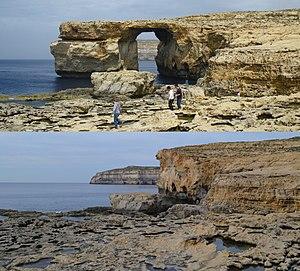
Image de comparaison avant et après l'effondrement de la fenêtre d’azur, sur l'île de Gozo, à Malte.
La Fenêtre d'Azur était une arche naturelle calcaire située sur l'ile de Gozo à Malte. La Fenêtre d'Azur se trouvait dans une zone géologique intéressante autour du village de Qawja, zone très populaire auprès des touristes, qui regroupe dans un petit périmètre, en plus de la fenêtre, les falaises, la mer intérieure, la baie de Dwejra et l'îlot Fungus Rock sans oublier des cart-ruts sur les falaises et le Blue Hole ou la Cave of Darkness pour les plongeurs sous-marins. La Fenêtre d'Azur s'est écroulée le 8 mars 2017 après une forte tempête.